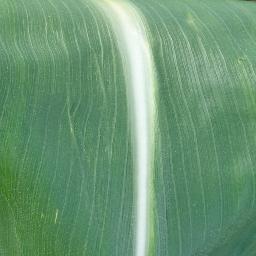
Label: Corn___healthy